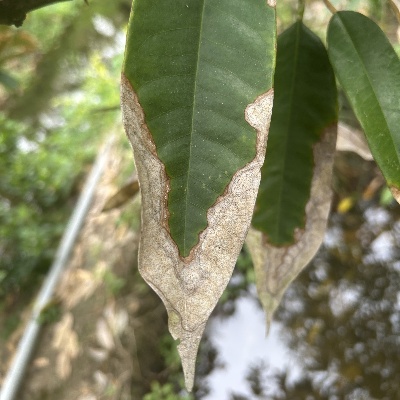
Label: Leaf_Colletotrichum